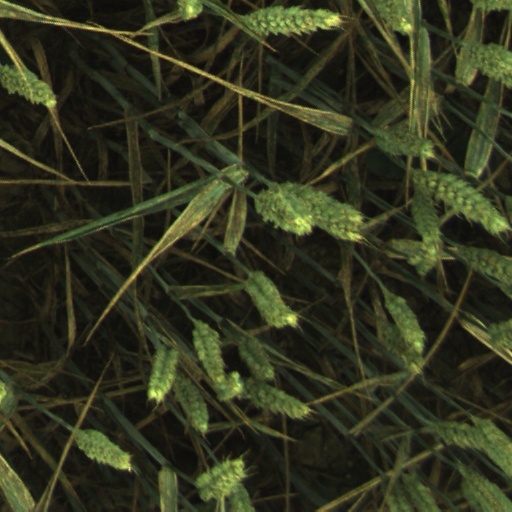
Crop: wheat